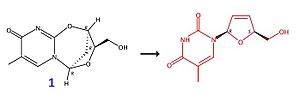
Réaction retrouvée grâce au site scifinder.
La stavudine est un médicament antirétroviral, c'est un inhibiteur nucléosidique de la transcriptase inverse. Cette molécule est commercialisée sous le nom « Zerit ».